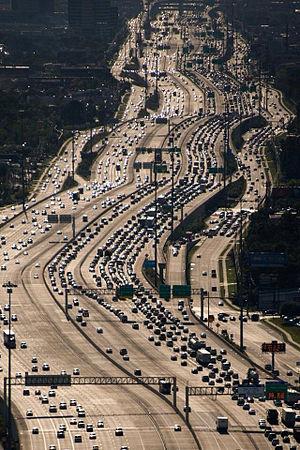
Le trafic induit désigne le volume de trafic supplémentaire généré par la création ou l'amélioration d'une infrastructure de transport, quel que soit le mode de déplacement concerné. C'est une application au domaine des transports du principe économique de l'élasticité de la demande, puisqu'il implique qu'une amélioration de l'offre entraîne une réaction de la demande, selon un taux de variation donné. Ce phénomène d'induction de trafic permet d'expliquer que, dans certains cas, l'augmentation de capacité d'une infrastructure de transport – par exemple d'une route – ne diminue pas la congestion de celle-ci, puisqu'elle attire de nouveaux usagers qui s'en étaient détournés du fait de l'encombrement. La métaphore de l'« appel d'air » est parfois utilisée pour désigner le trafic induit.